Bradbury Building

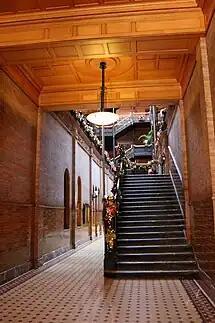
An entryway with holiday decorations in December 2011

The building opened in 1893, some months after Bradbury's death in 1892, and was completed in 1894, at the total cost of $500,000, about three times the original budget of $175,000.